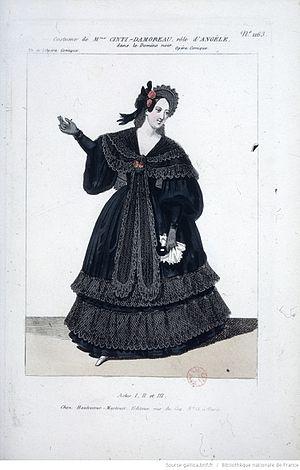
Costume de Mme Cinti-Damoreau (rôle d'Angèle) à l'acte 1 de l'opéra Le Domino Noir de Auber.
Le Domino noir est un opéra-comique en trois actes de Daniel-François-Esprit Auber, sur un livret d'Eugène Scribe, créé le 2 décembre 1837 par l'Opéra-Comique au premier Théâtre des Nouveautés.